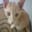
Label: cat